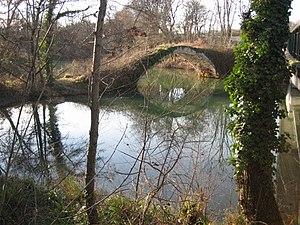
Le Volp au pont du Diable à Saint-Christaud (Haute-Garonne). Vue vers l'amont.
Liste des fleuves, rivières et autres cours d'eau qui parcourent en partie ou en totalité le département de l'Ariège. La liste présente les cours d'eau, généralement de plus de 10 km de longueur sauf exceptions, par ordre alphabétique, par fleuves et bassin versant, par station hydrologique, puis par organisme gestionnaire ou organisme de bassin.
Le Volp est une rivière du sud-ouest de la France, dans les deux départements de l'Ariège et de la Haute-Garonne, en région Occitanie et un affluent droit de la Garonne.
Saint-Christaud est une commune française située dans le département de la Haute-Garonne en région Occitanie.